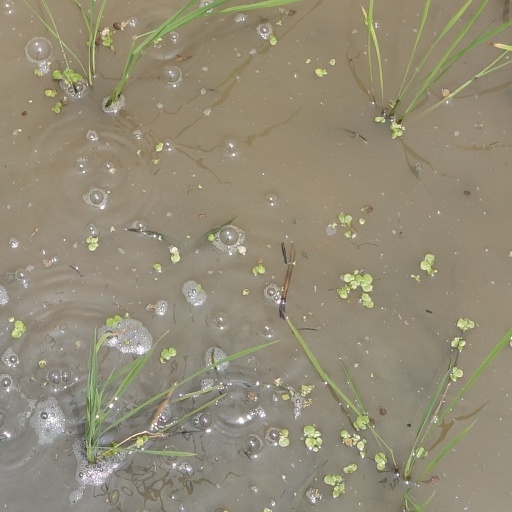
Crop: rice